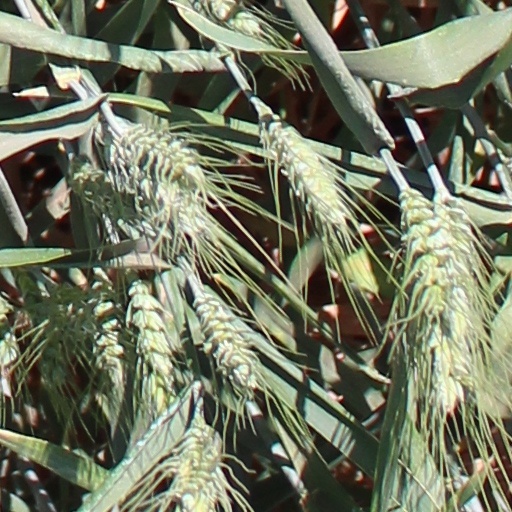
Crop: wheat